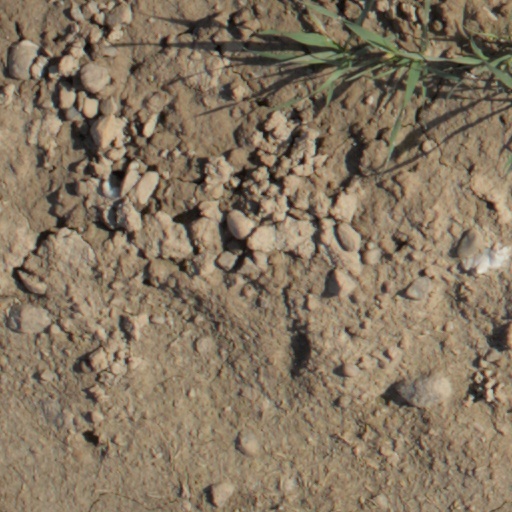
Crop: wheat